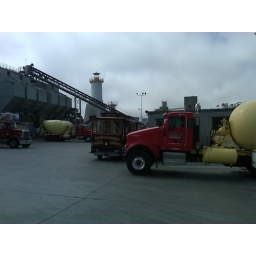
Fake cable car at Bode Concrete plant in San Francisco.